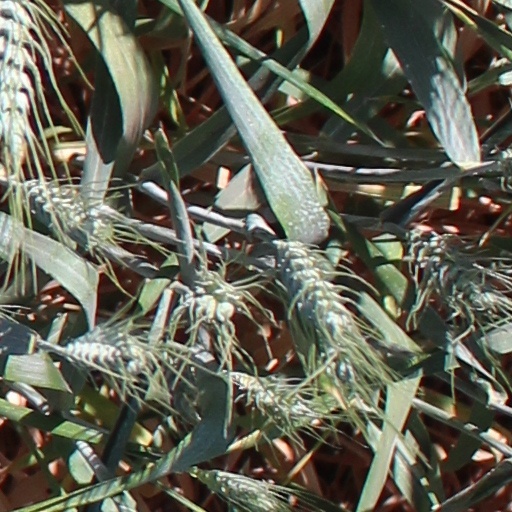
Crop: wheat